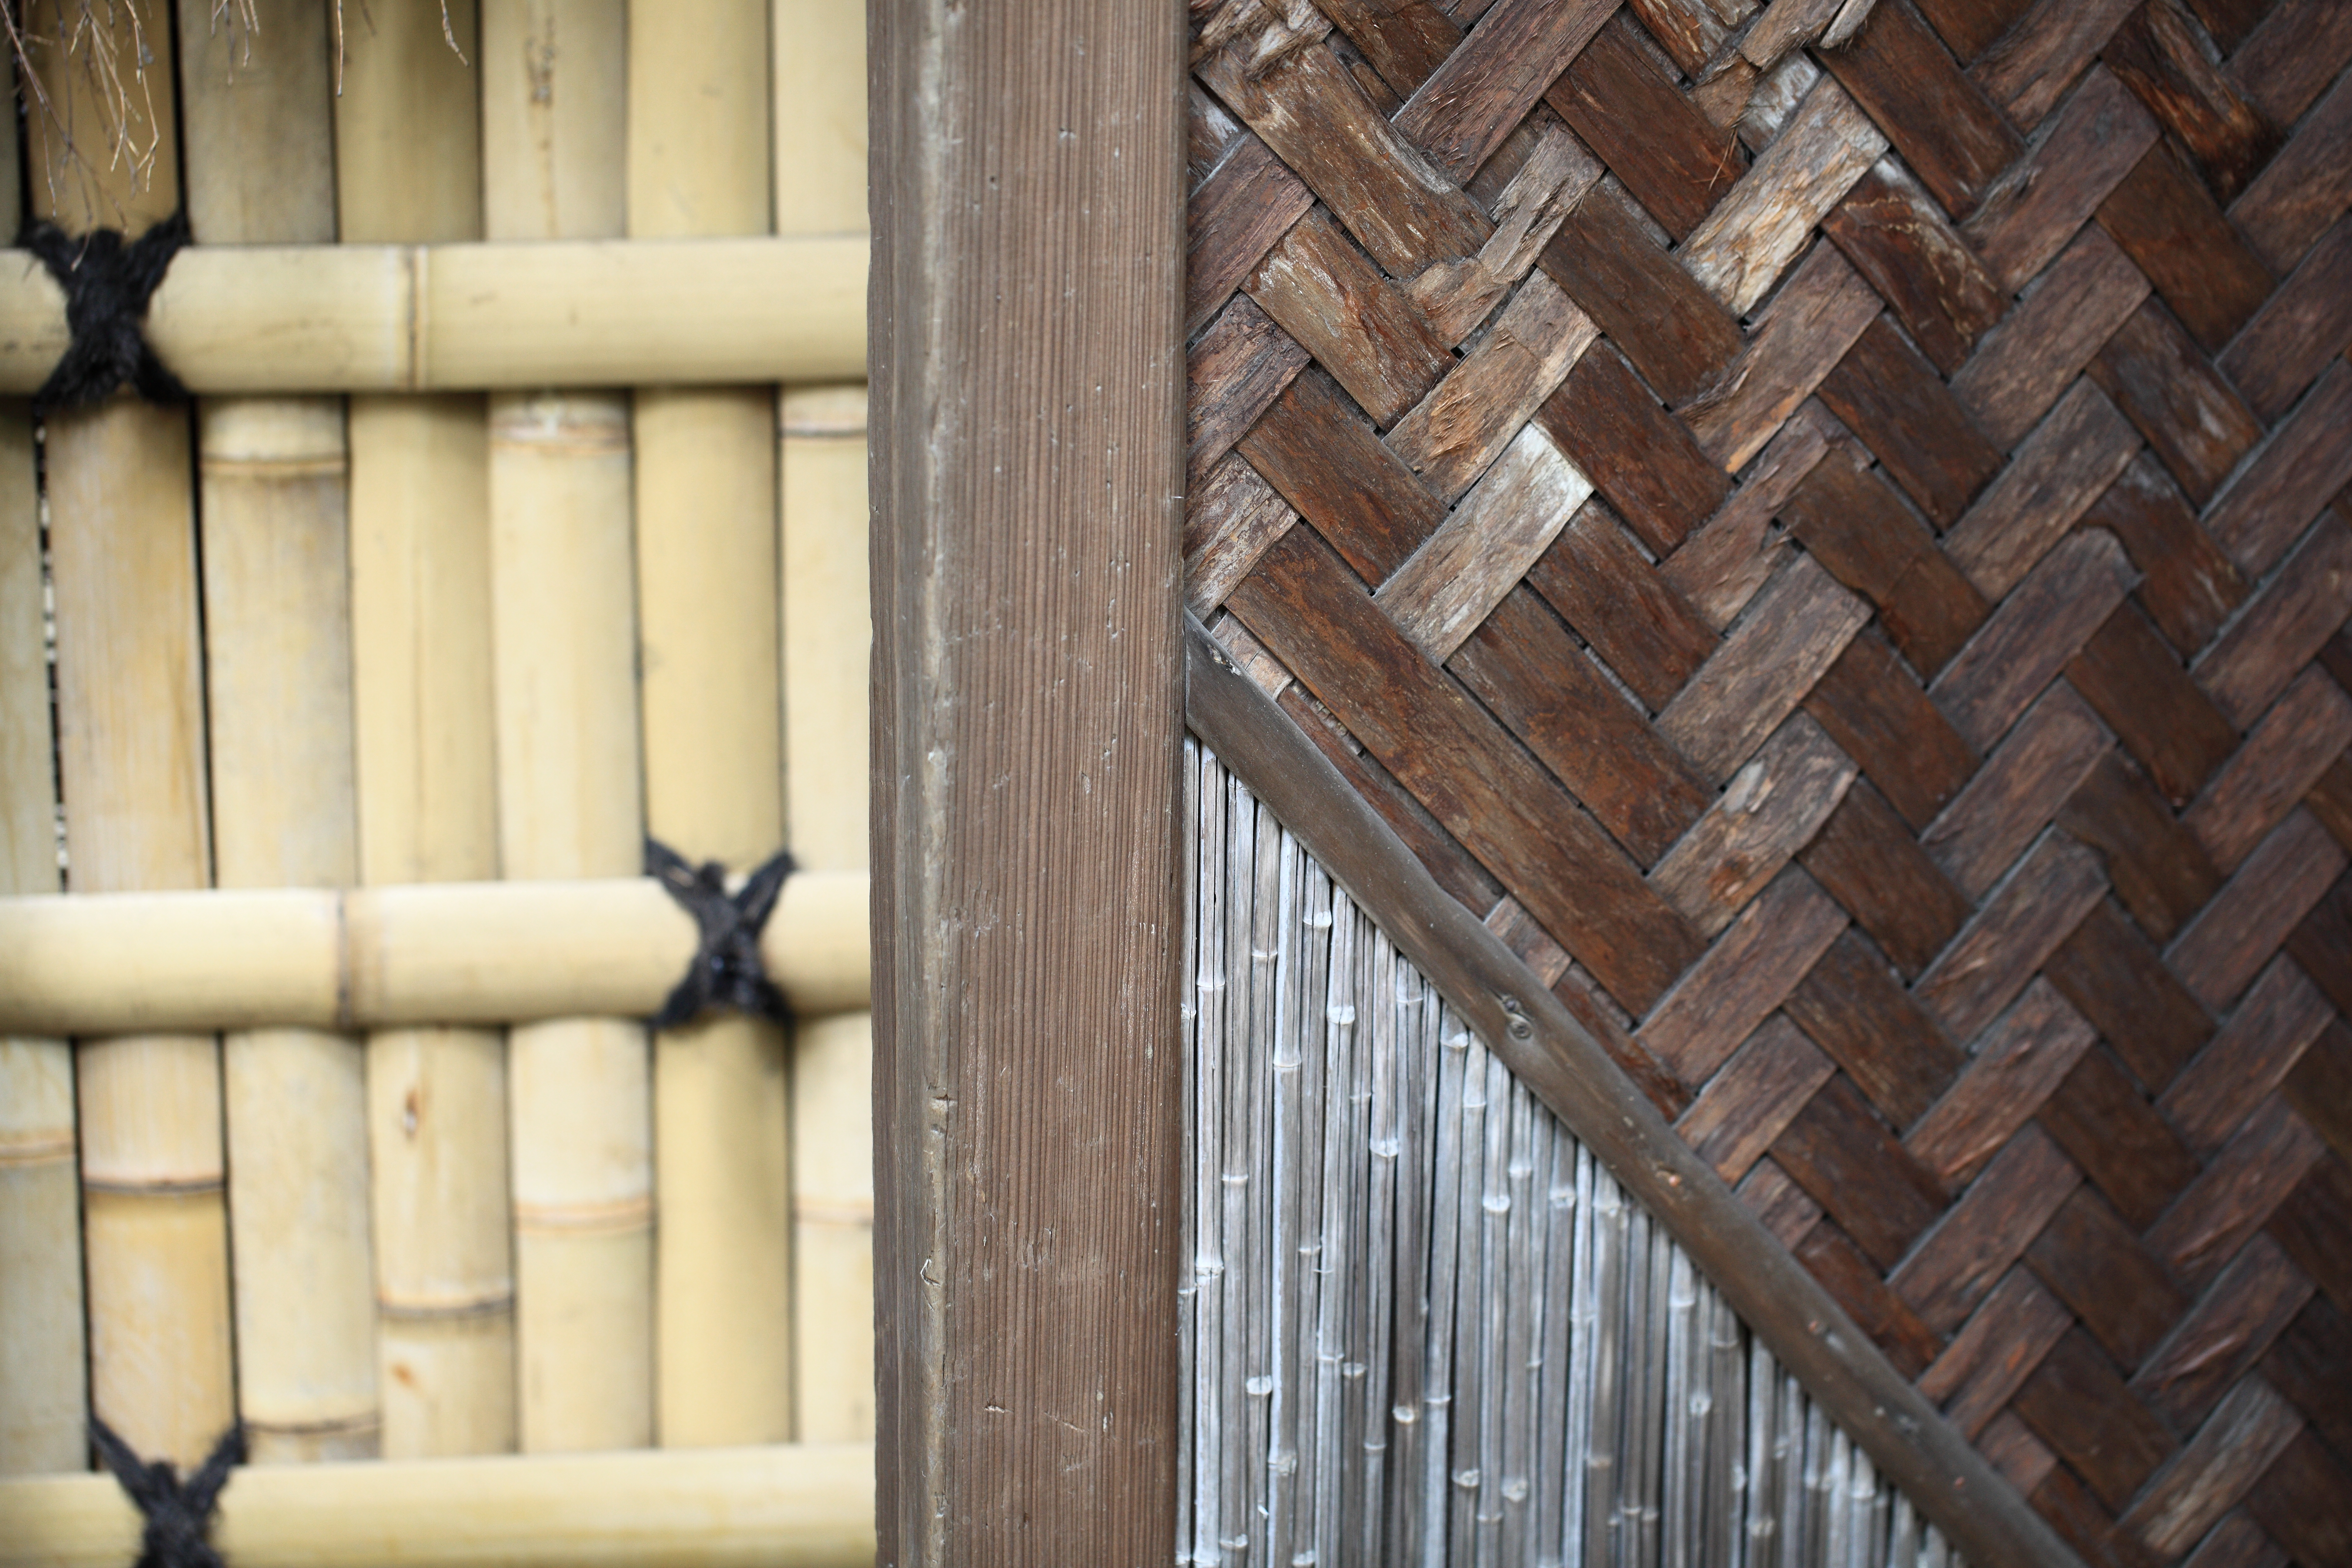
wood, floor, window, roof, home, wall, high, ancient, facade, brick, door, material, interior design, cool image, 5d, hires, brickwork, markii, hi, res, resolution, chiba, noda, takanashi, kamihanawa, siding, flooring, window covering, outdoor structure